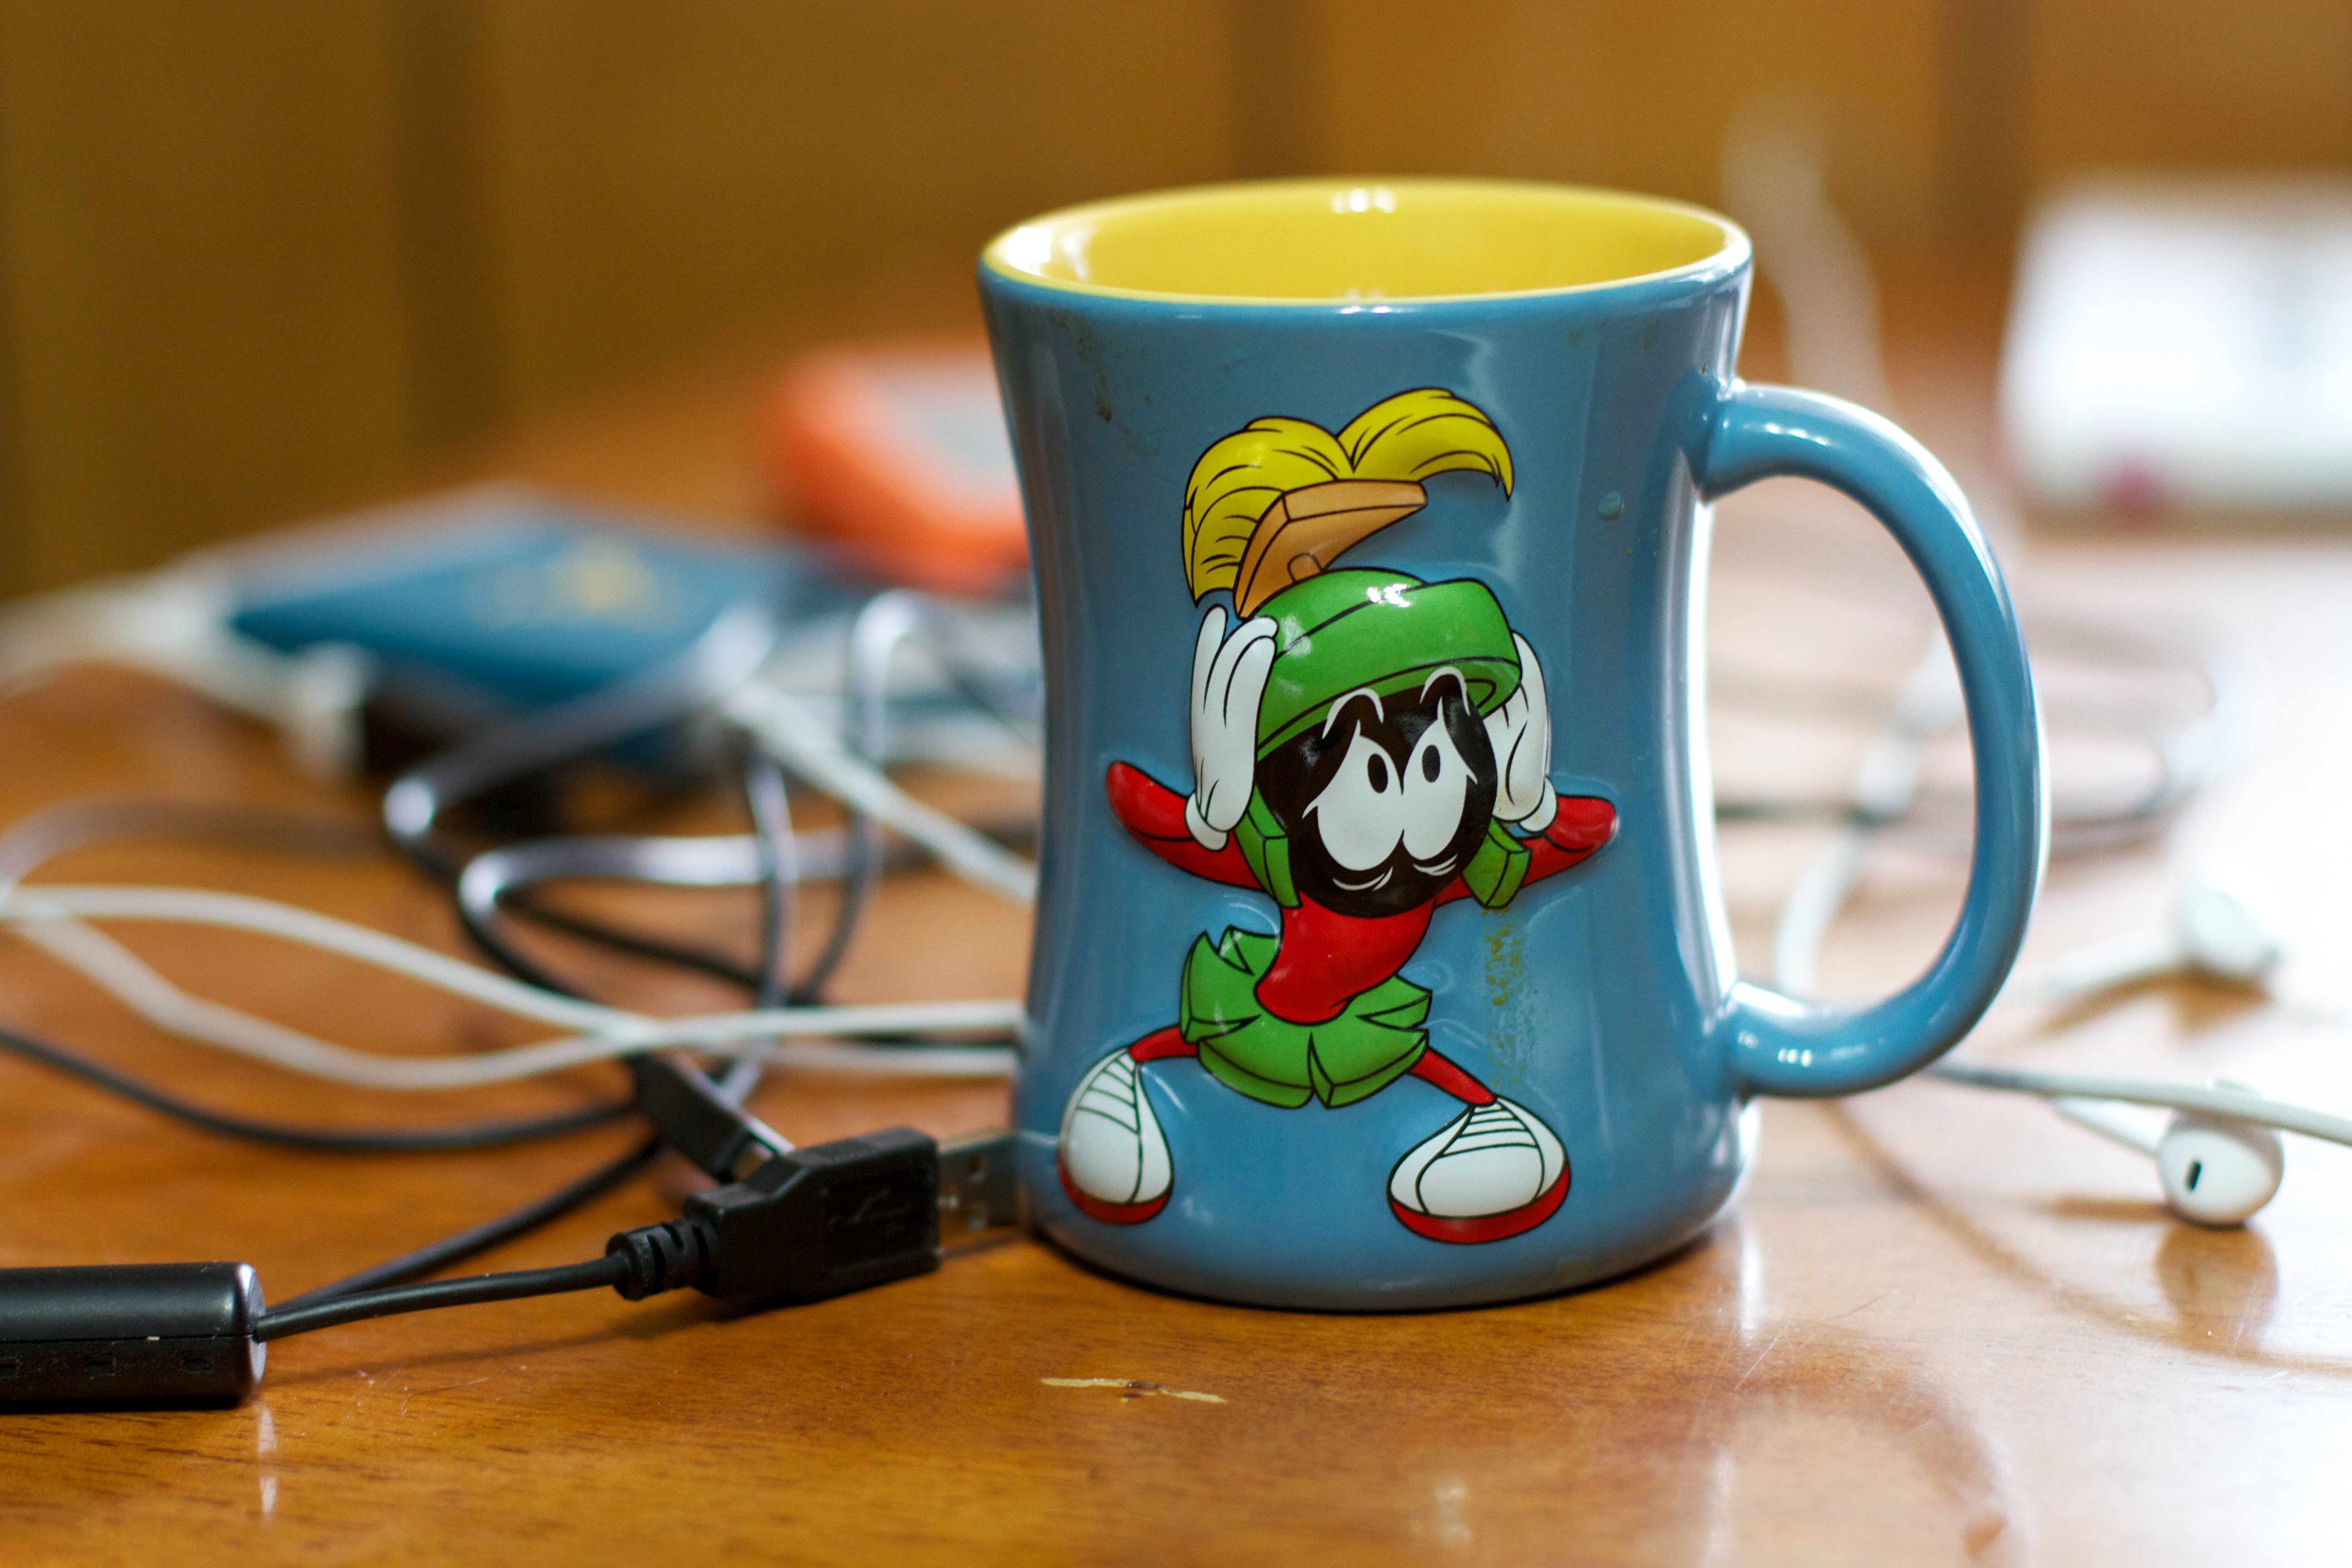
coffee, glass, cup, green, ceramic, drink, blue, mug, lighting, coffee cup, art, 2012366, drinkware